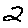
Label: 2